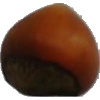
Label: Nut Forest 1